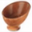
Label: bowl